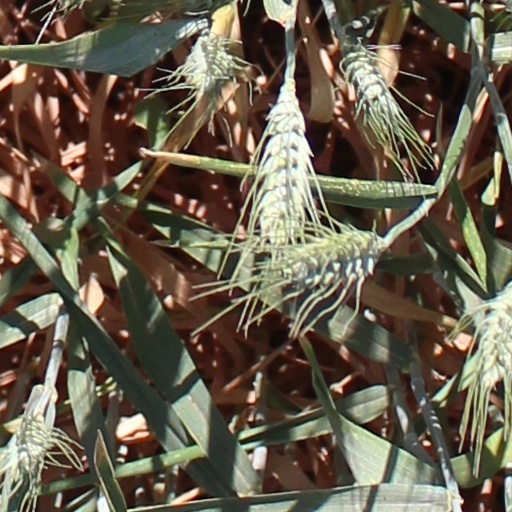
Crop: wheat